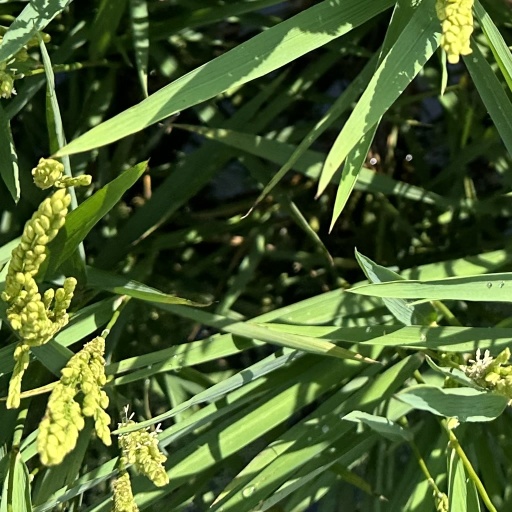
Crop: rice